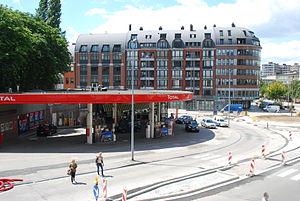
Station-service Total, rue des Prémontrés à Liège.